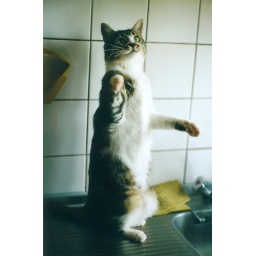
Kedi in slimmer days. Always in for a sparring game. Don't let the cute face fool you. Film.